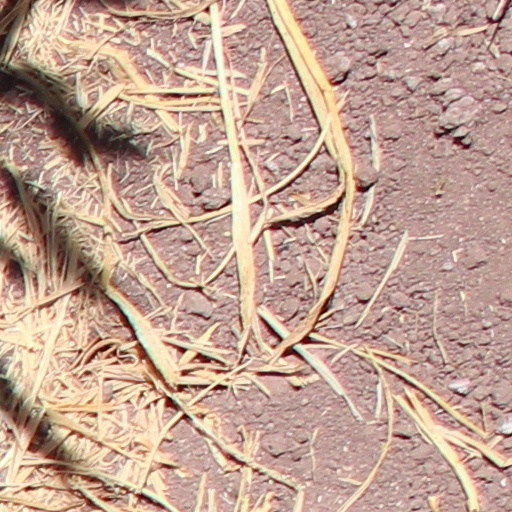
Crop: wheat